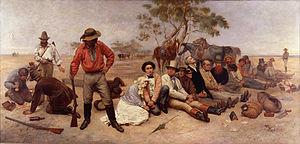
Les Bushrangers, ou bush rangers, étaient des hors-la-loi du début de la colonisation de l'Australie qui utilisaient leurs capacités à survivre dans le bush pour se cacher des autorités.